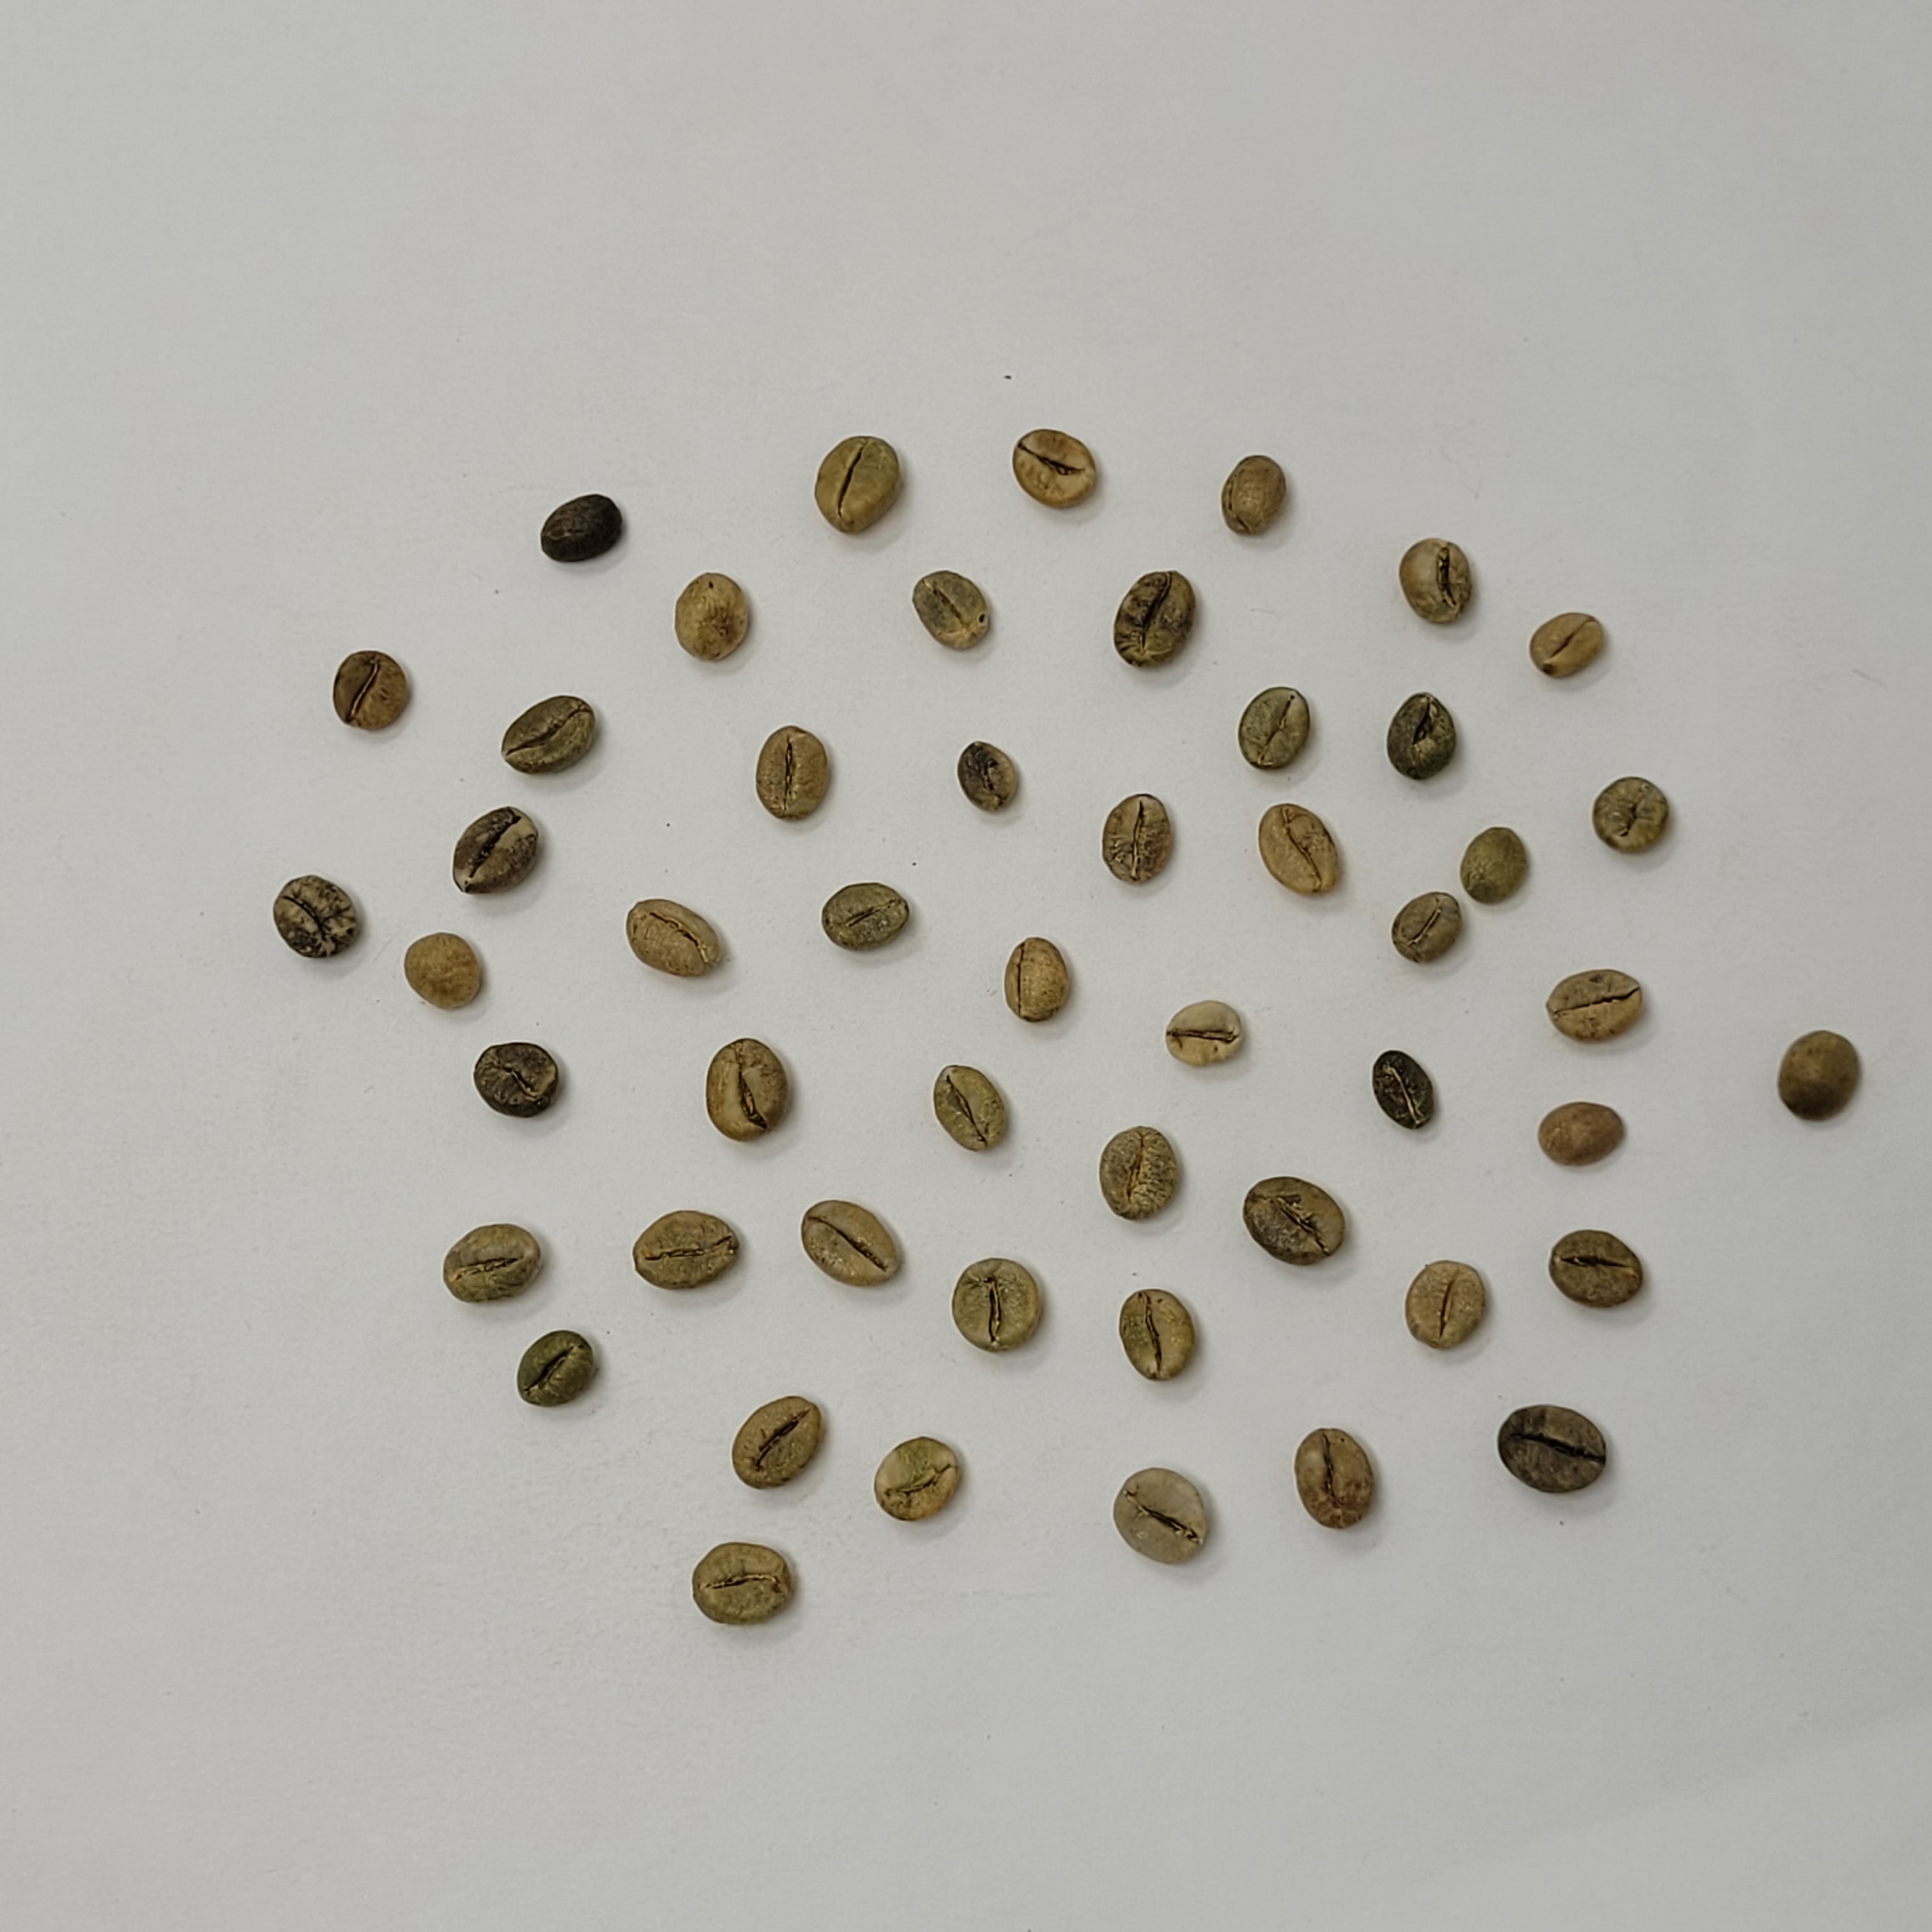
Coffee bean quality grade: Bulk